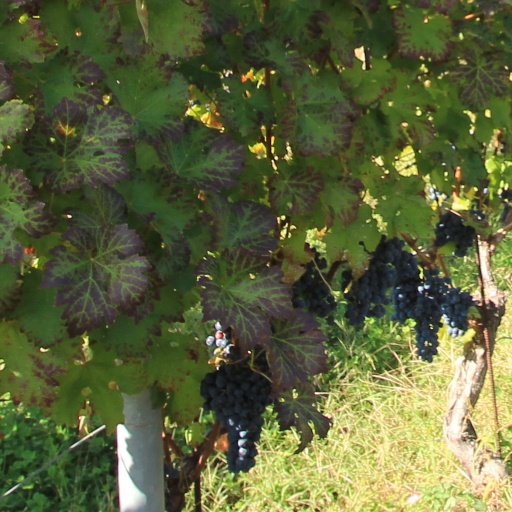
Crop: grape